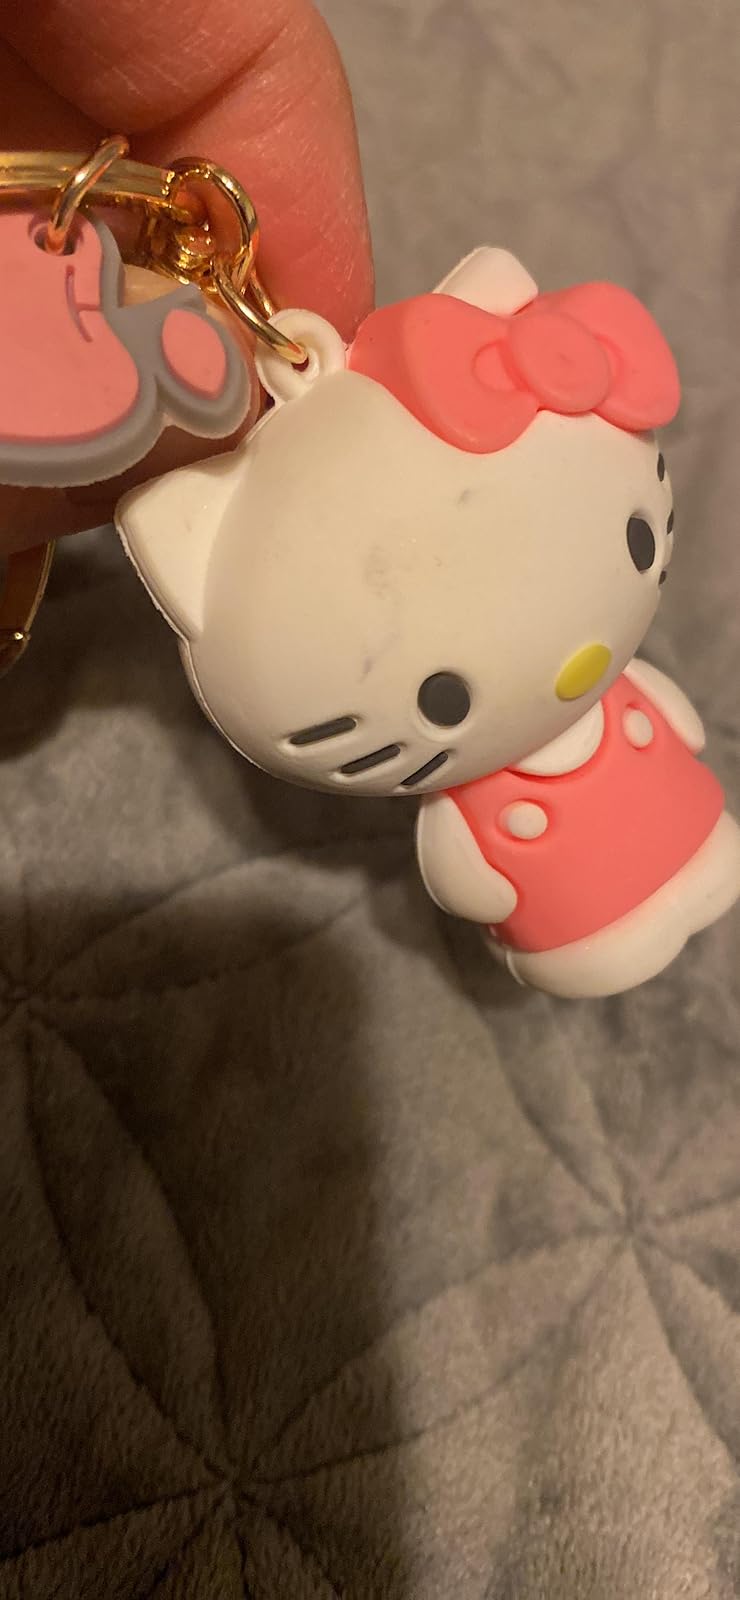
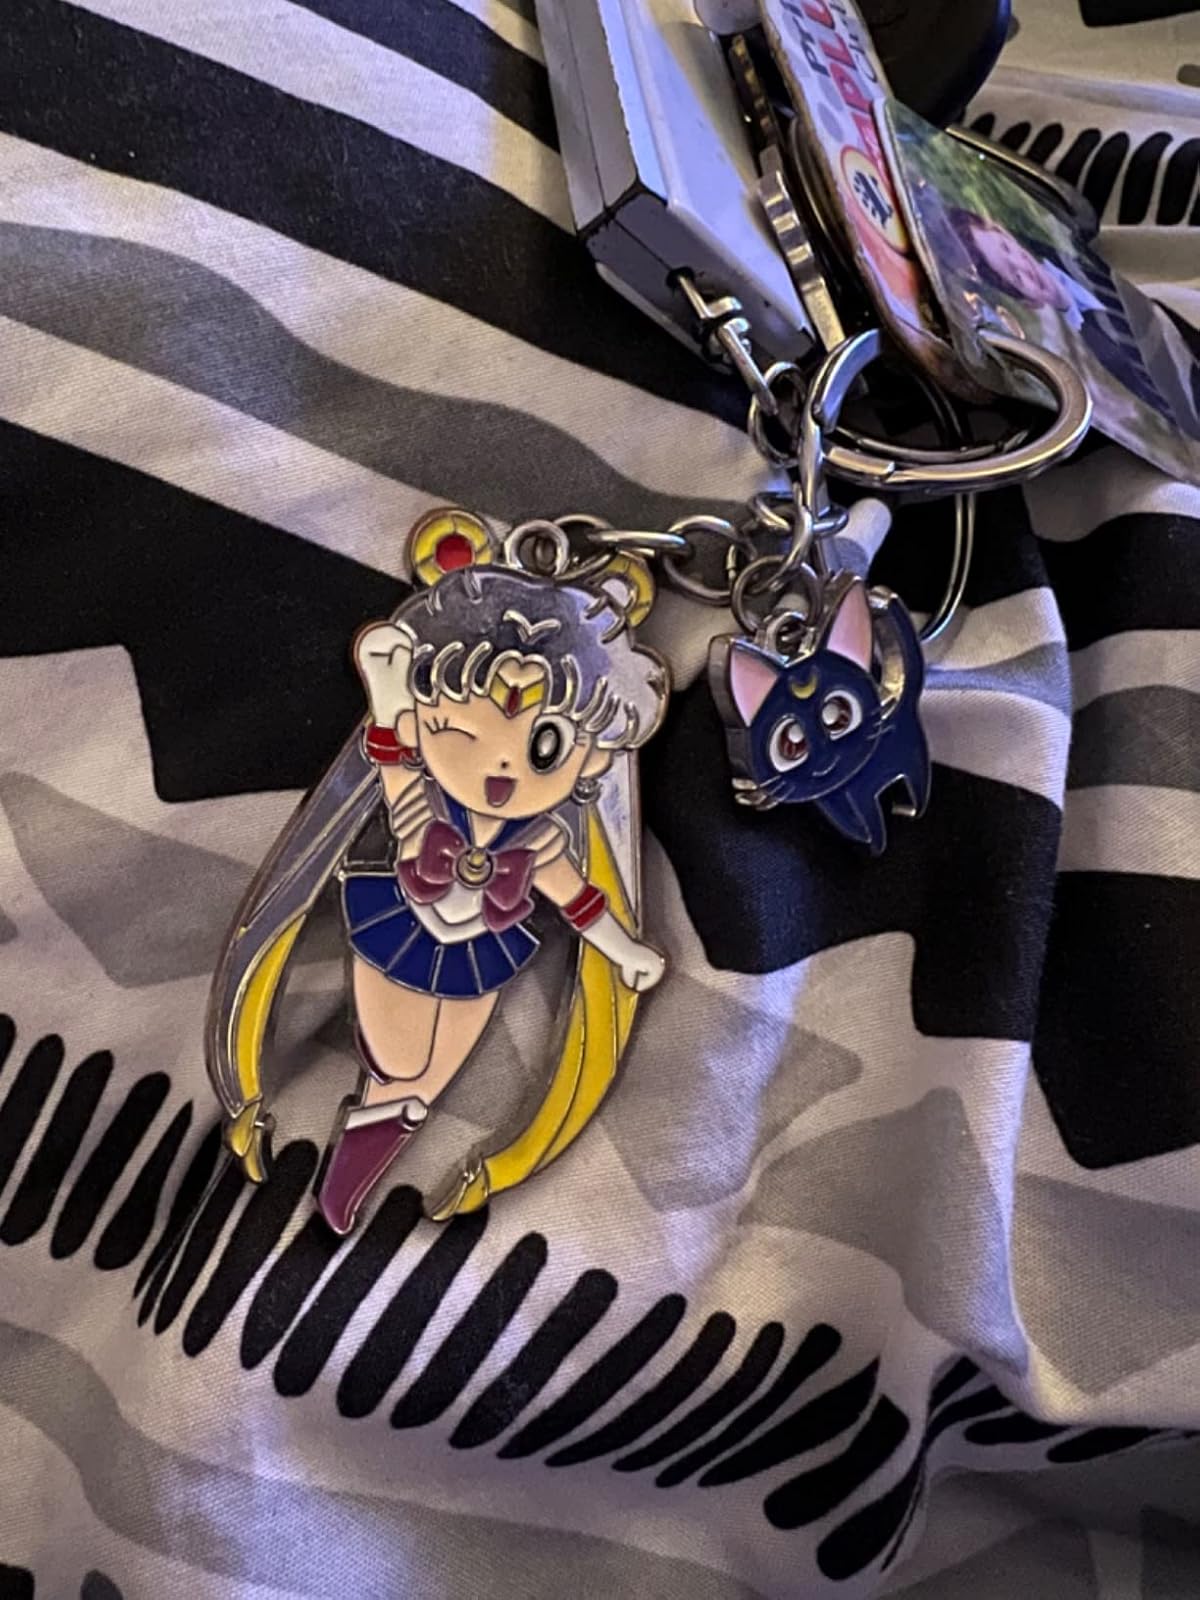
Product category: accessories_keychain
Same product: no